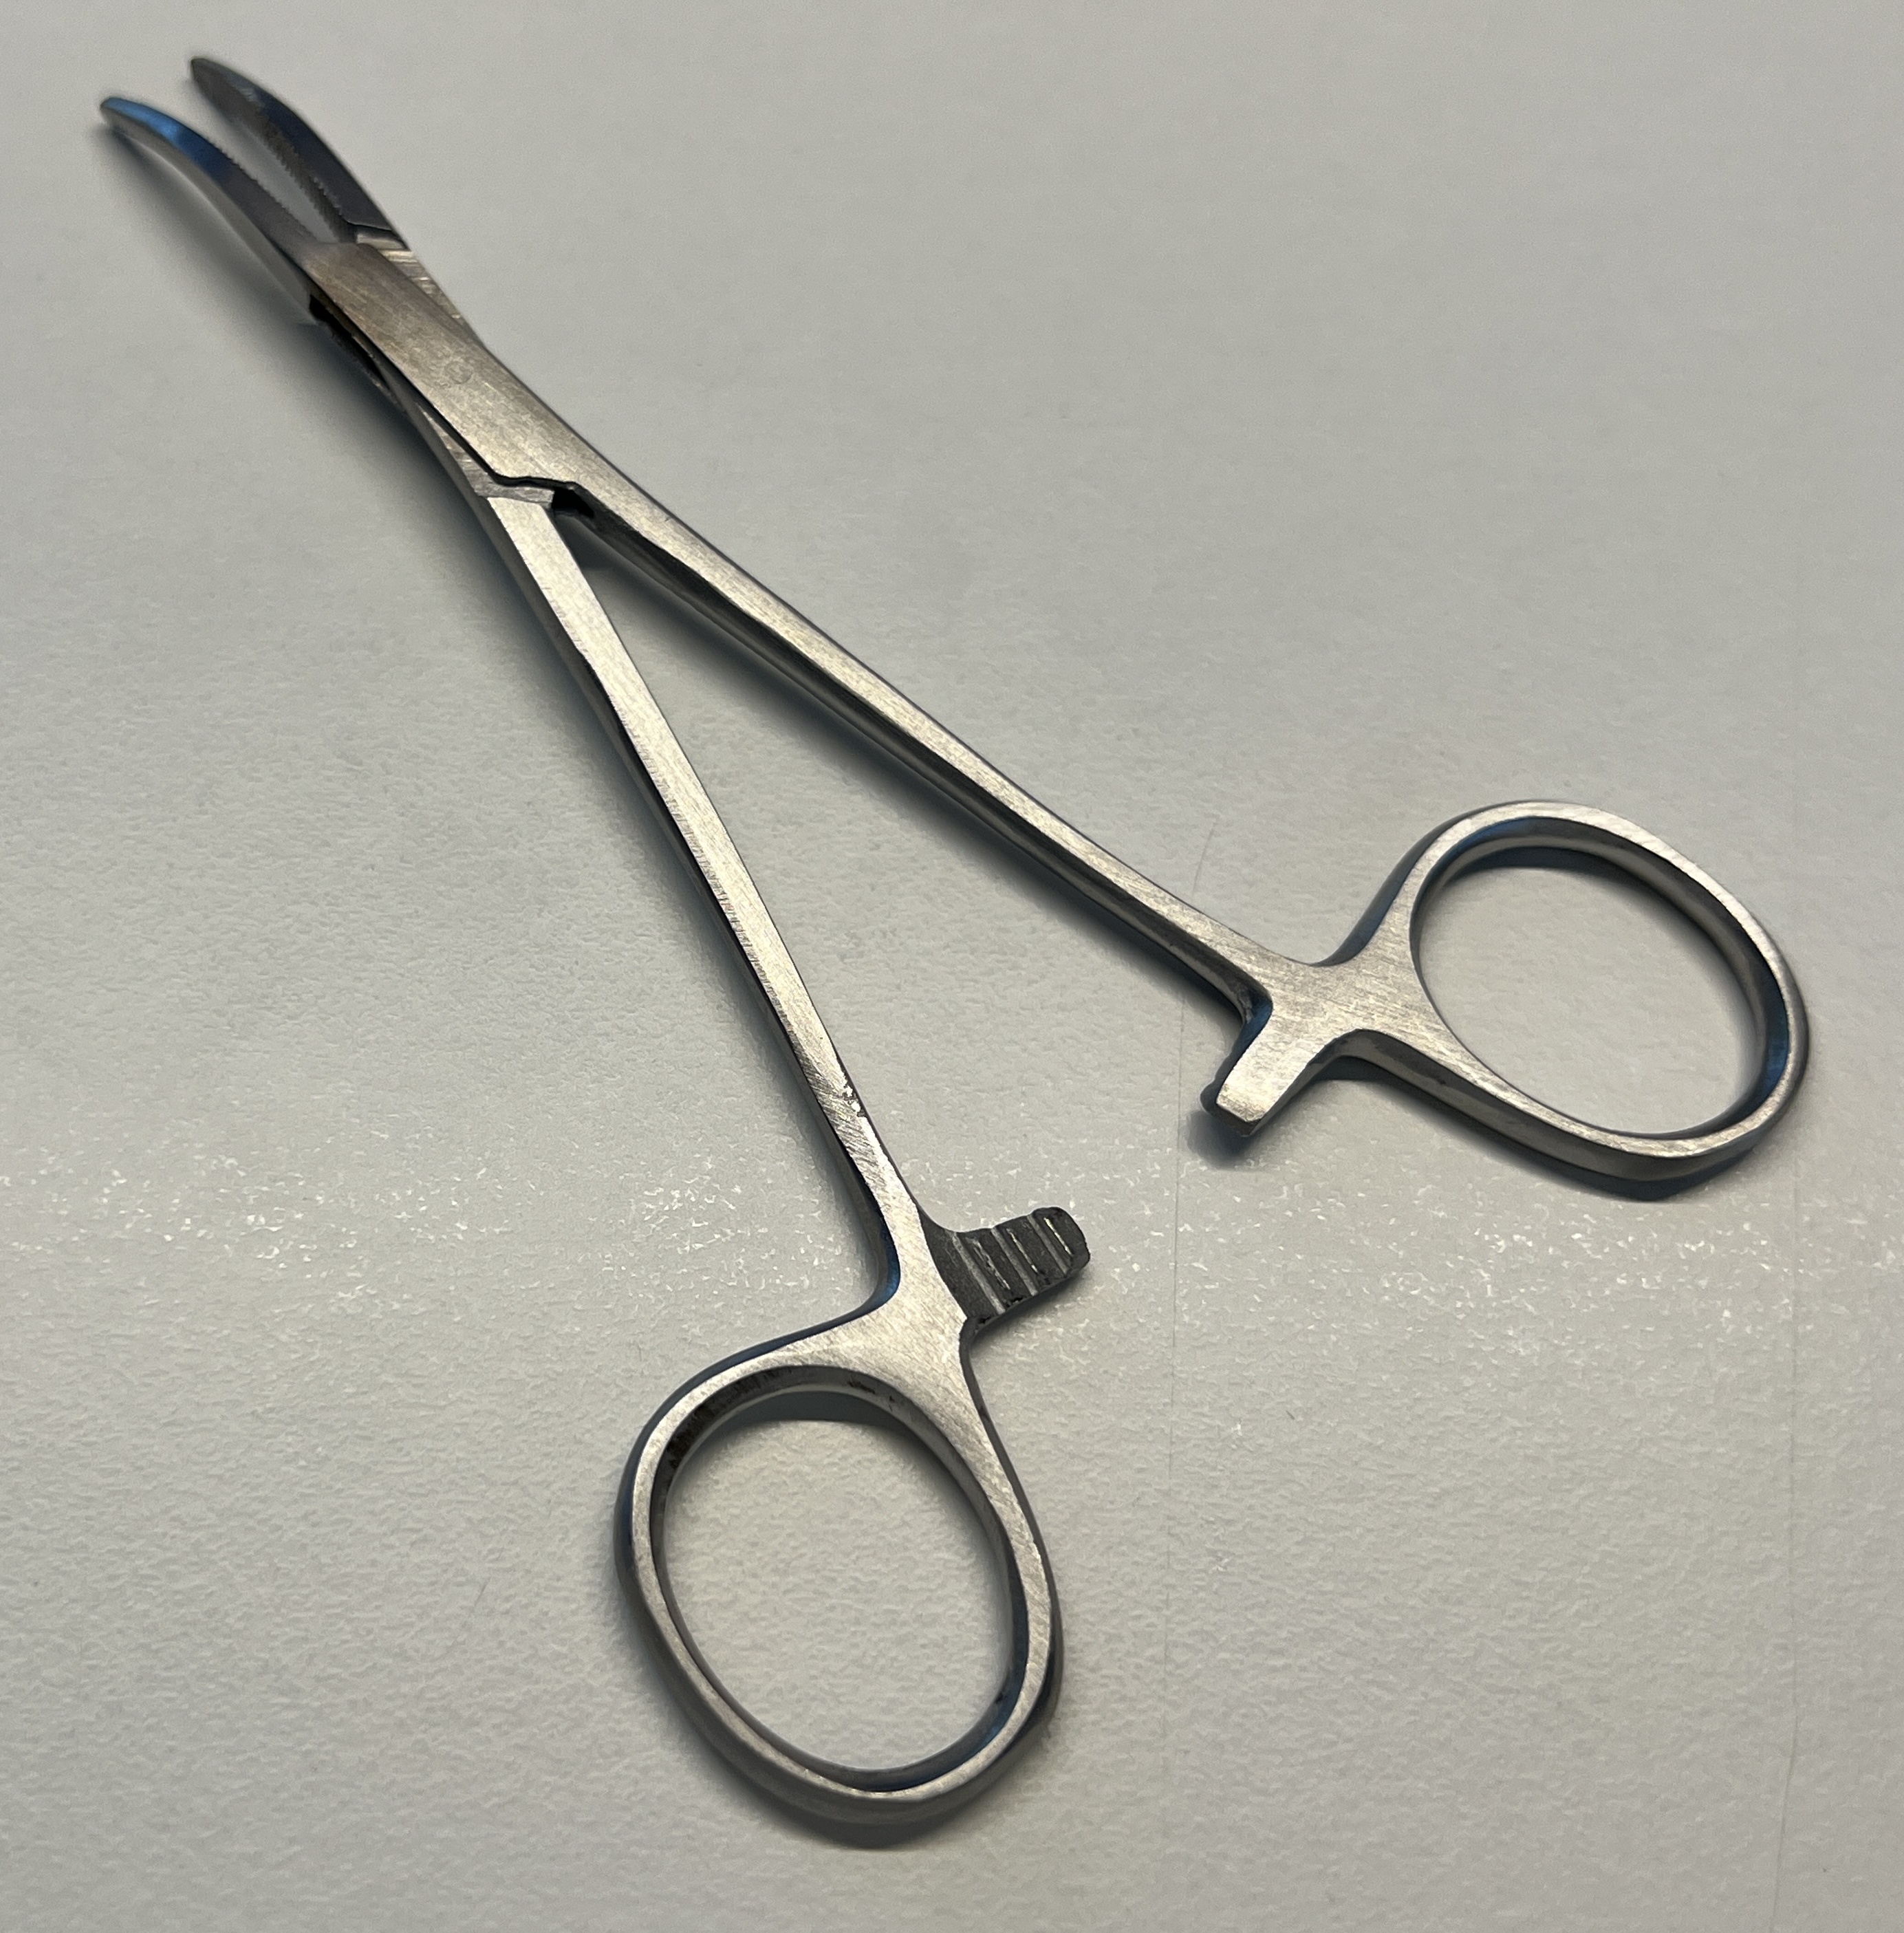
Hinged instrument state: open